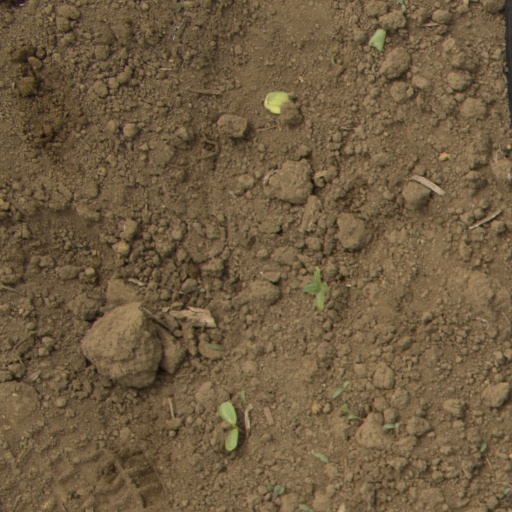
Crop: Jerusalem artichoke